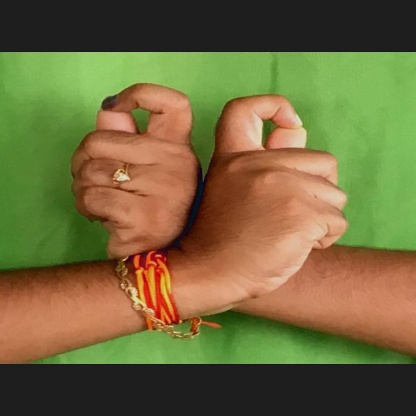
Mudra: Berunda